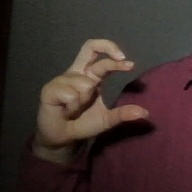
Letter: thal